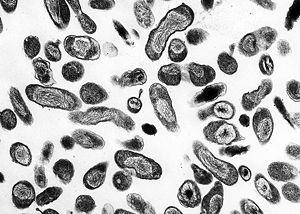
Un coccobacille est une forme microscopique de bactéries. Les coccobacilles sont ovales. Leur nom est dû au fait qu'il s'agit d'une forme intermédiaire entre le coque et le bacille.
La fièvre Q ou coxiellose est une maladie causée par la bactérie Coxiella burnetii. Ce microorganisme est répandu dans le monde entier, les réservoirs de l’agent pathogène sont nombreux chez les mammifères sauvages et domestiques : on peut le détecter chez les bovins, les moutons, les chèvres et autres mammifères domestiques, ainsi que les chats et les chiens. La transmission de l'infection se fait par voie aérienne par l’inhalation de particules contaminées en suspension dans l’air et le contact cutané ou muqueux avec les selles, l'urine, les sécrétions vaginales, le sperme, le lait, le placenta des animaux infectés. La période d'incubation est de 9 à 40 jours. Il s’agit probablement de la zoonose la plus contagieuse qui existe, car une seule bactérie suffit à infecter un homme.
Coxiella burnetii est la bactérie responsable de la fièvre Q.